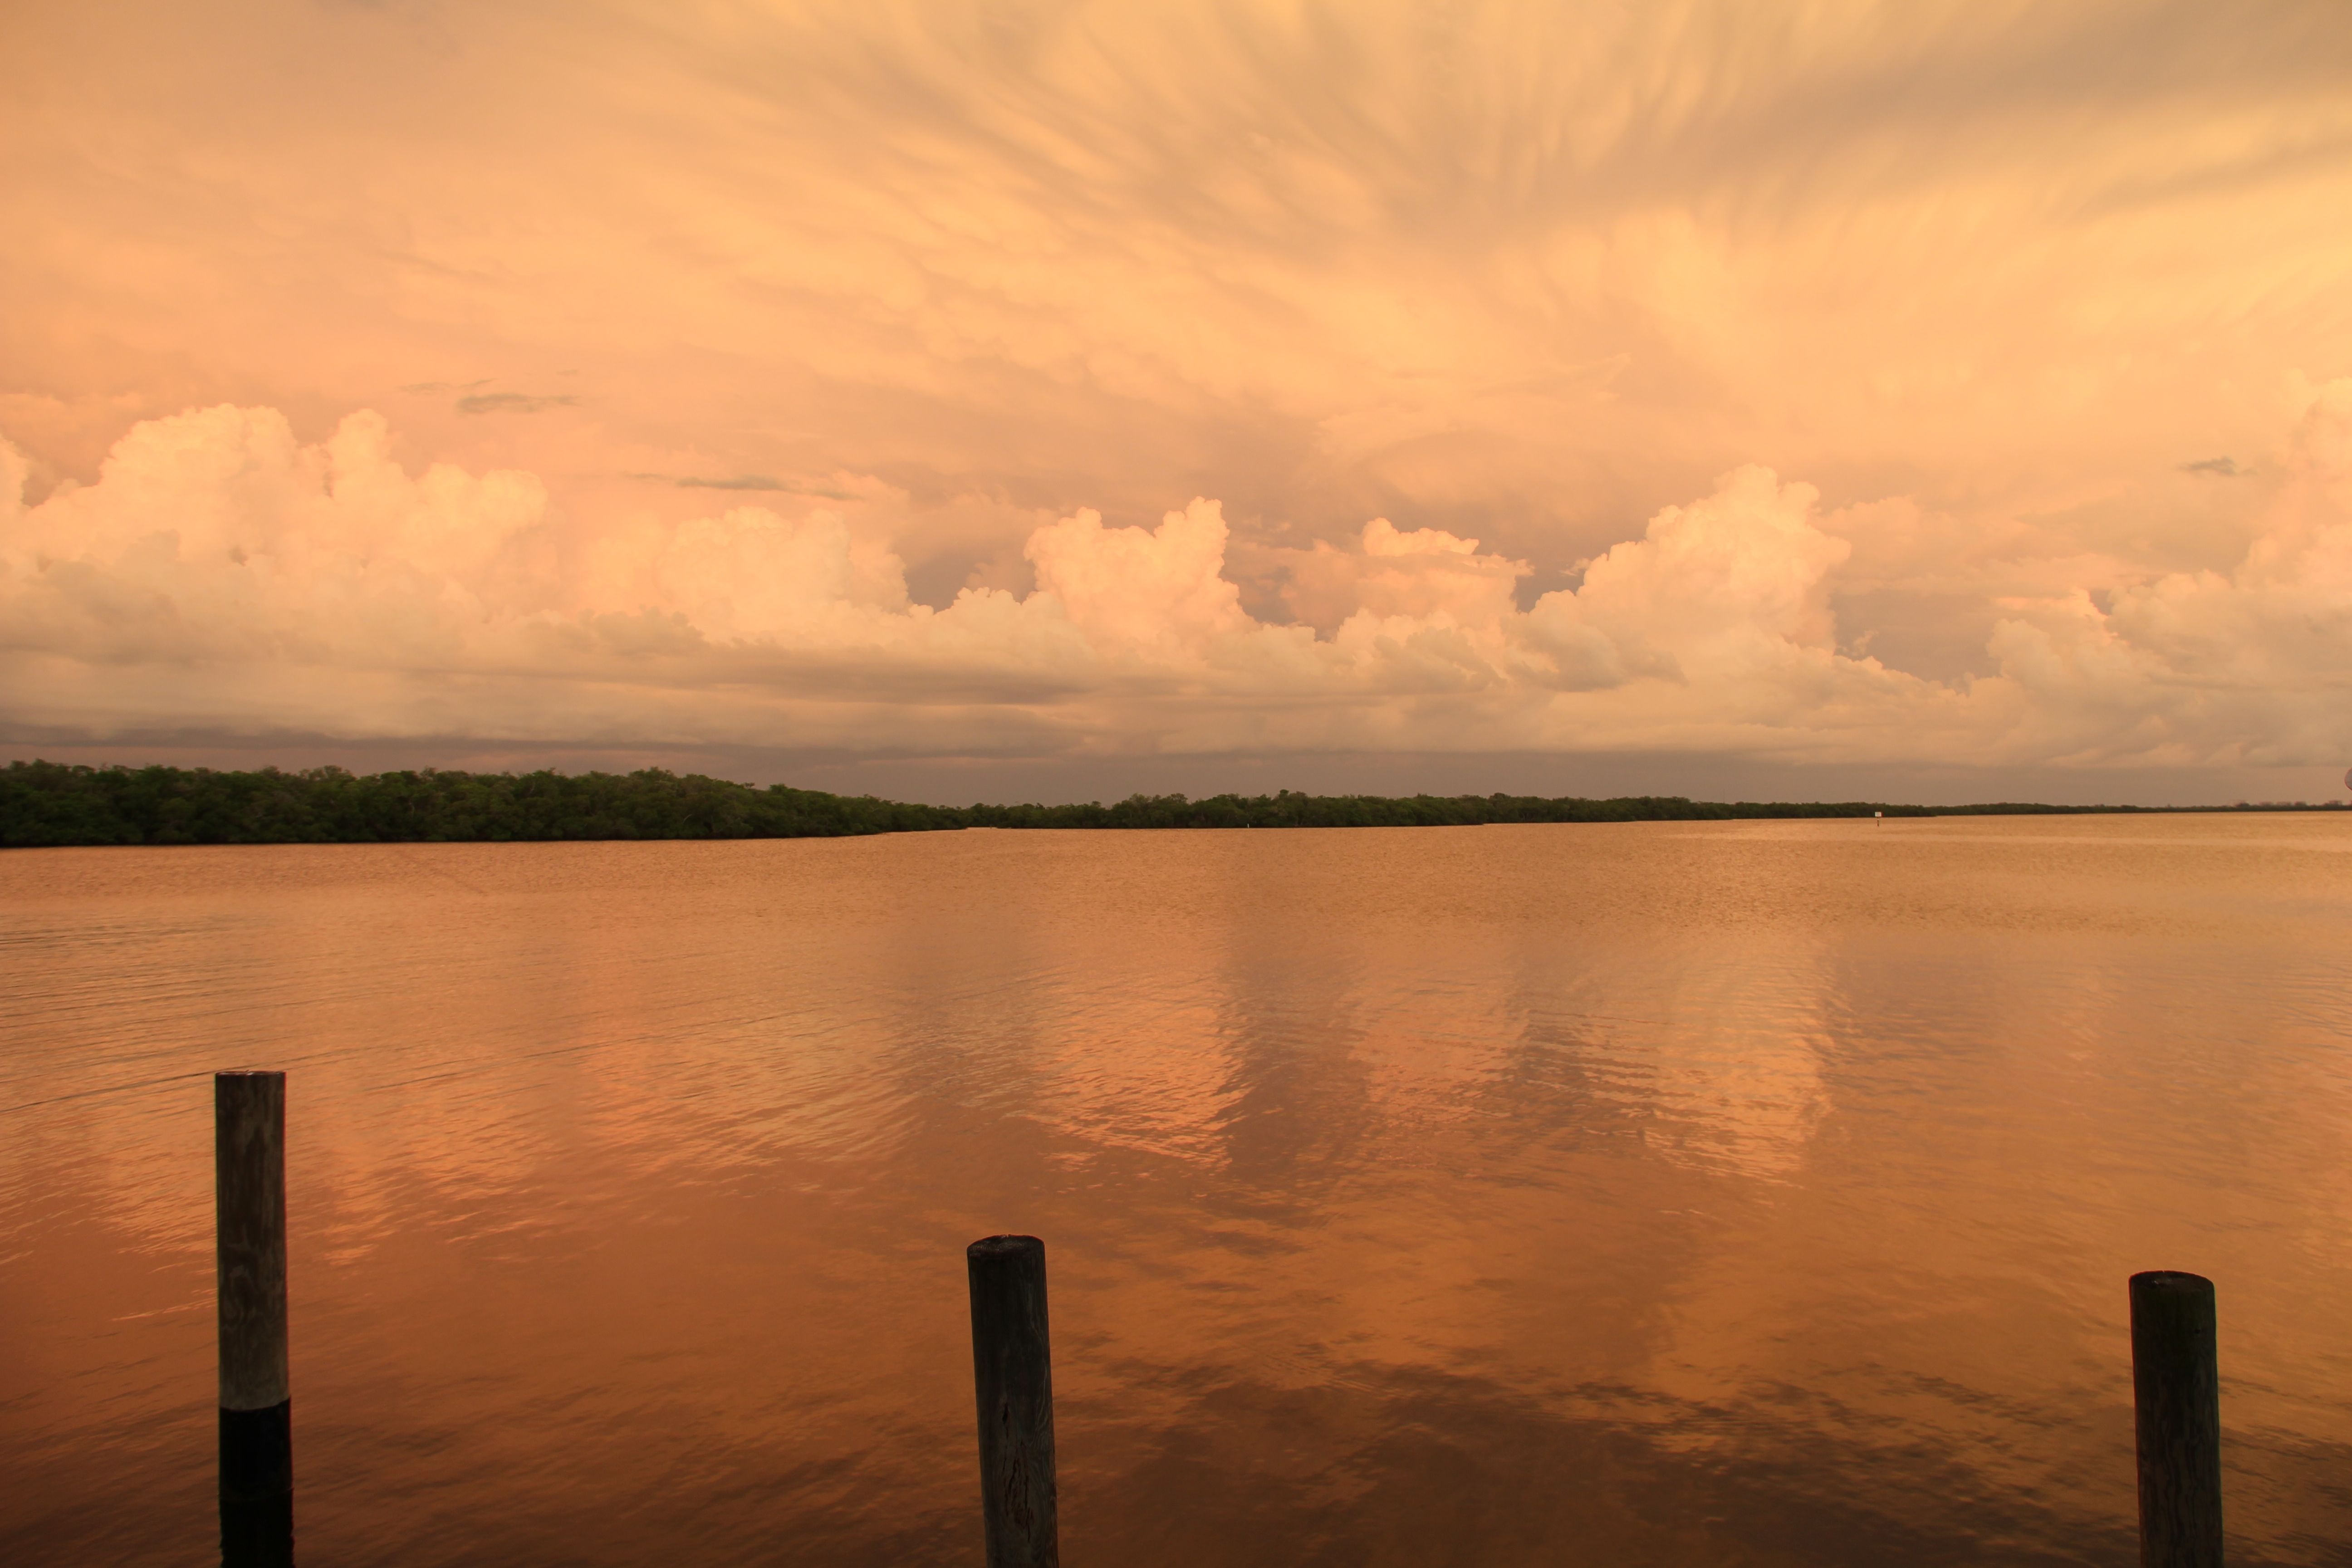
landscape, sea, water, horizon, cloud, sky, sunrise, sunset, morning, lake, dawn, atmosphere, river, dusk, evening, orange, reflection, calm, reservoir, lighting, rays, dramatic sky, loch, florida, abendstimmung, afterglow, evening sky, wolkenspiel, summer thunderstorm